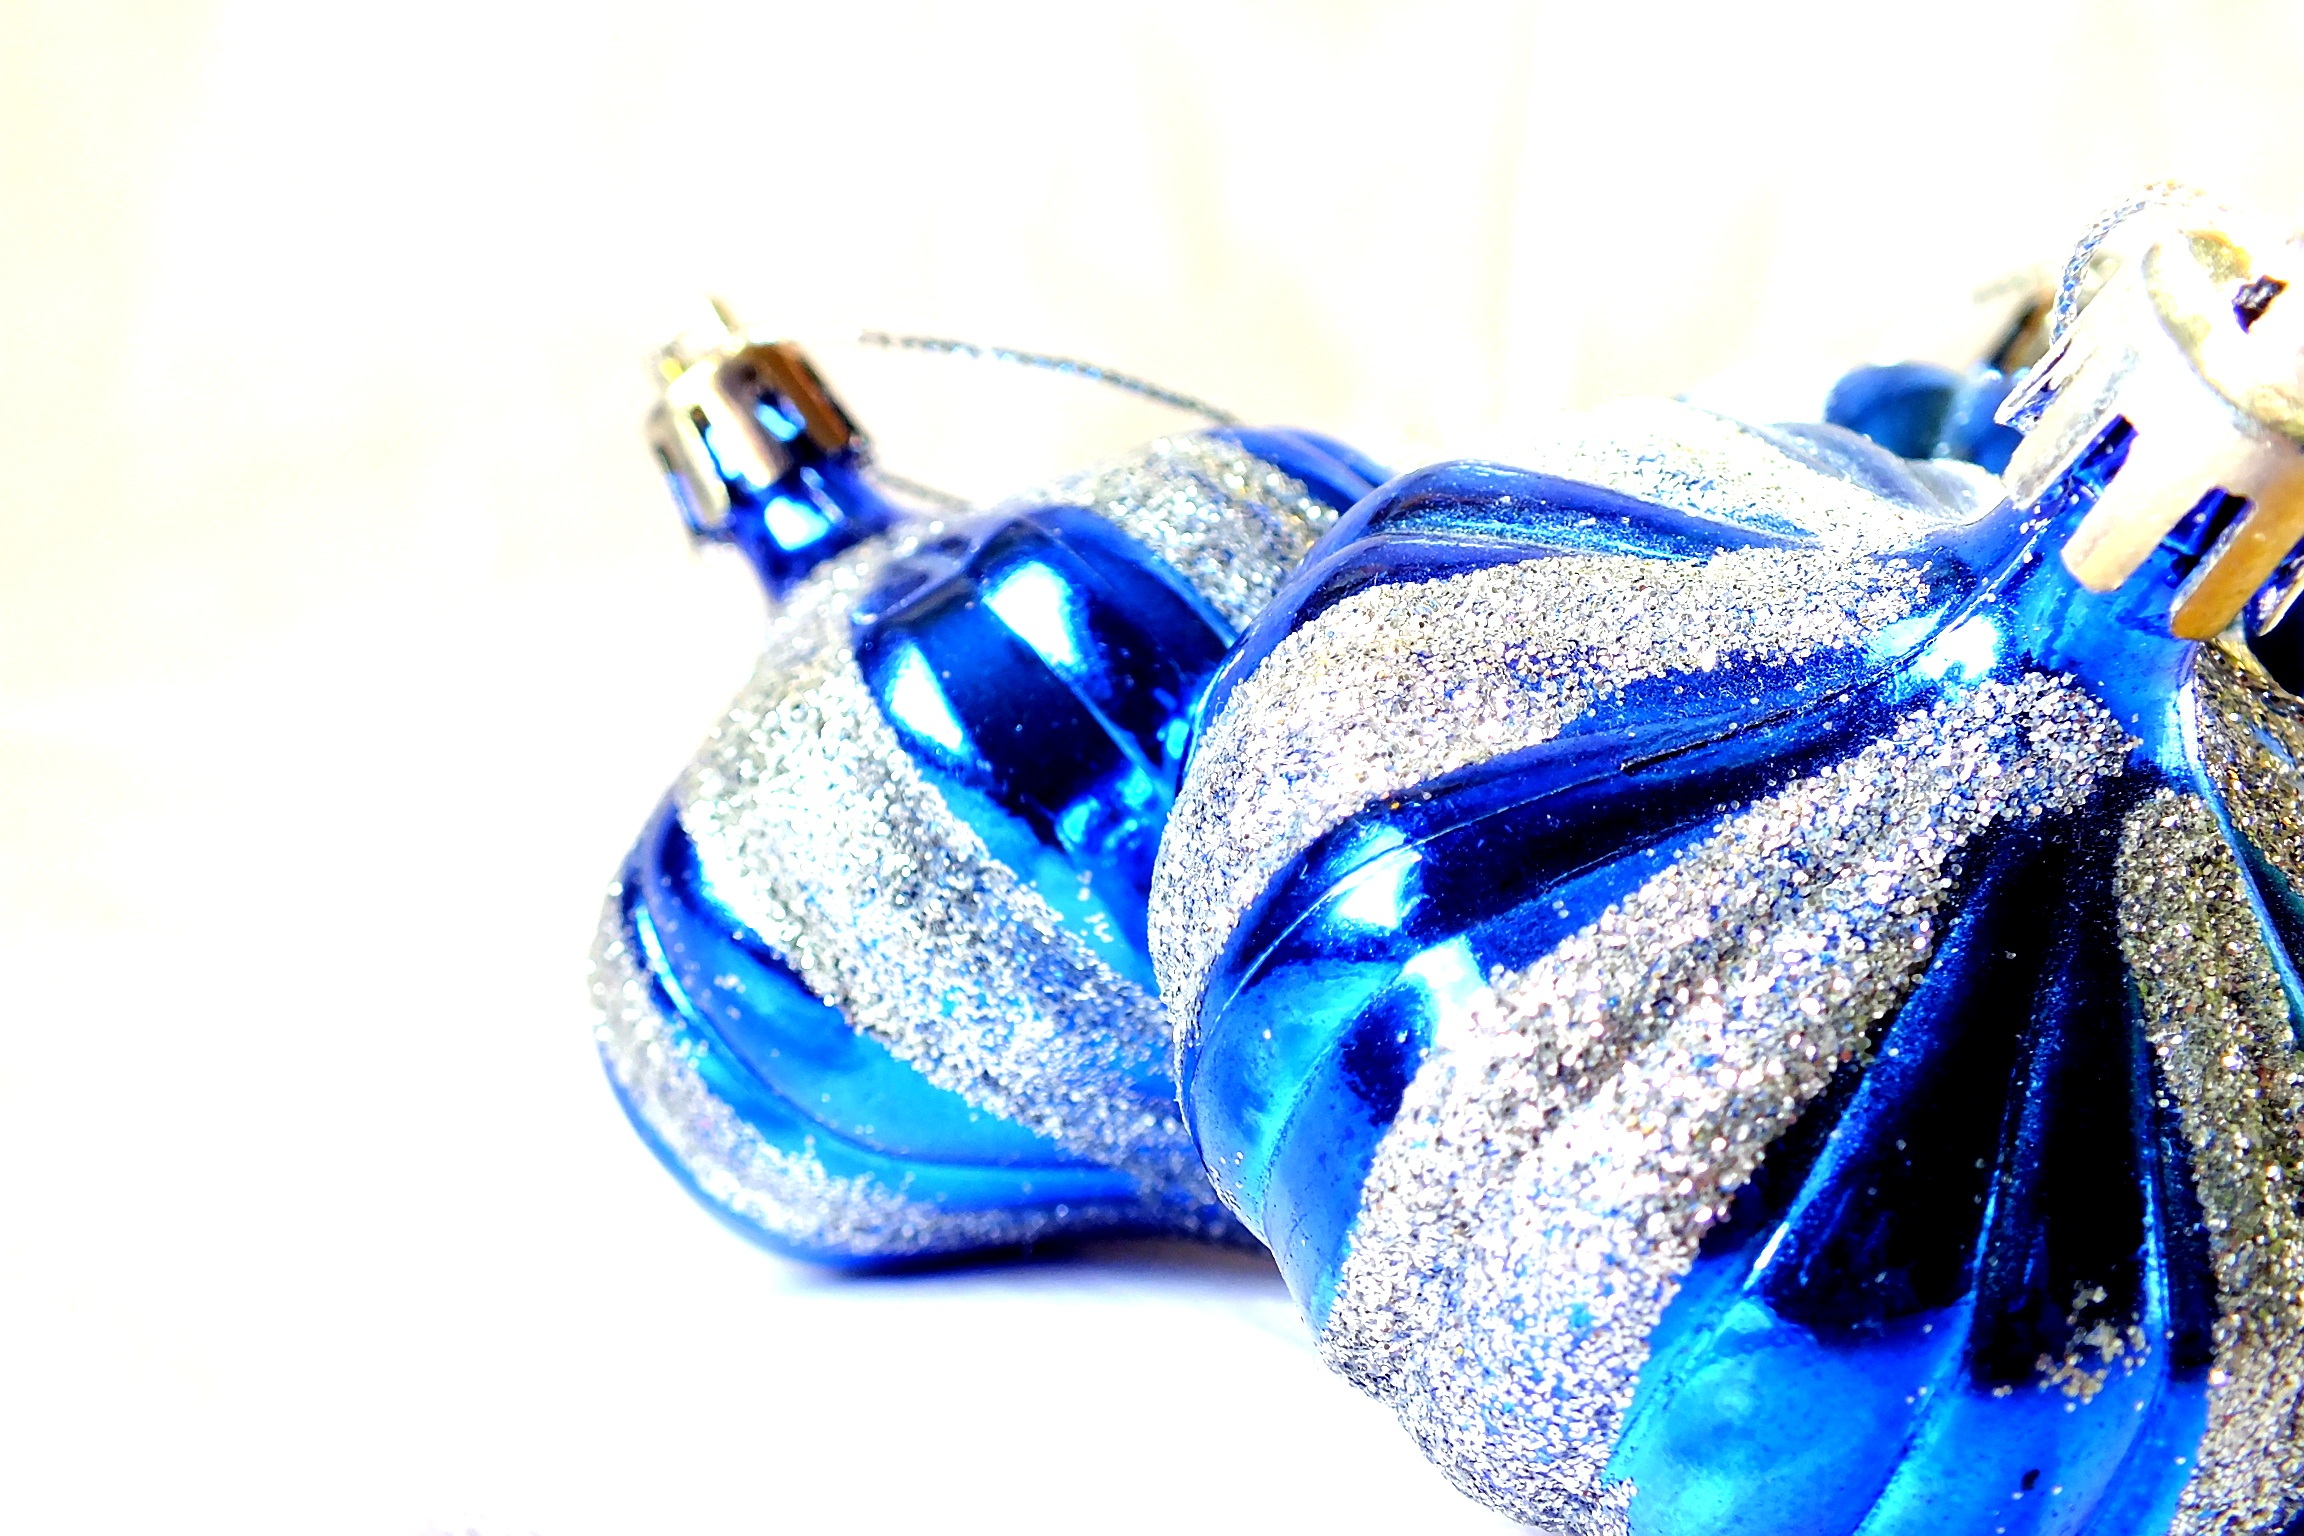
tree, branch, shoe, glass, blue, bead, christmas, glitter, bauble, jewellery, spruce, holidays, footwear, poland, crystal, icon, nicholas, gemstone, pendant, iglak, peace of mind, happy holidays, asterisk, christmas baubles, cobalt blue, fashion accessory, bling bling